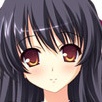
Portrait style: Anime Portrait